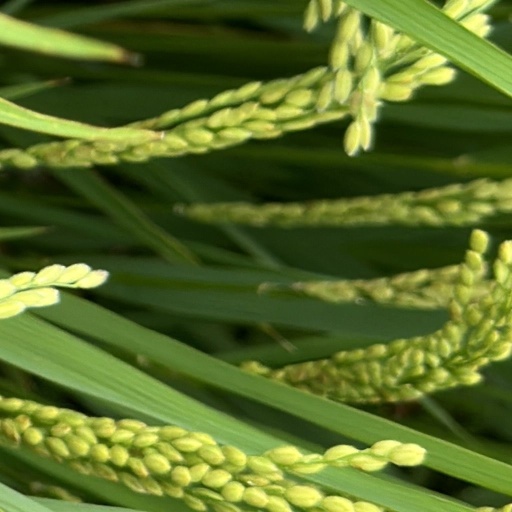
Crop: rice